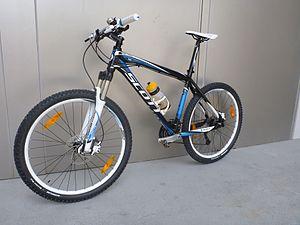
Le Scott Scale est un vélo de type VTT semi-rigide destiné à la pratique du cross-country, conçu et fabriqué par le constructeur suisse SCOTT Sports. Le premier modèle est présenté en 2005, et devient rapidement une référence en matière de VTT semi-rigide pour la compétition. Il équipe notamment l'équipe Scott Swisspower, et gagne plusieurs coupes du monde et championnats du monde de VTT avec Nino Schurter à son guidon.